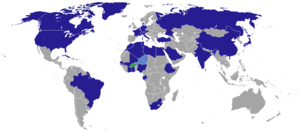
Cet article liste les représentations diplomatiques du Burkina Faso à l'étranger, en excluant les consulats honoraires.